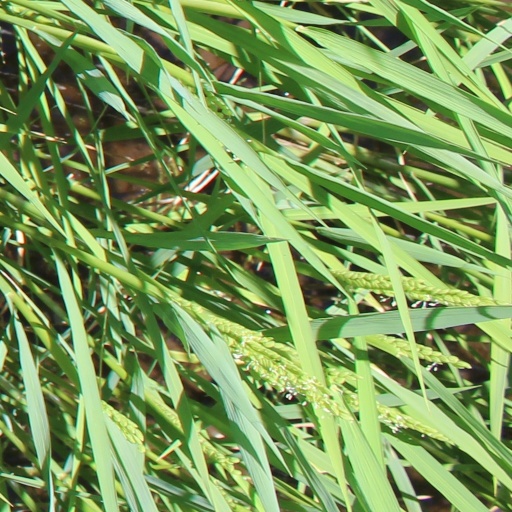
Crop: rice